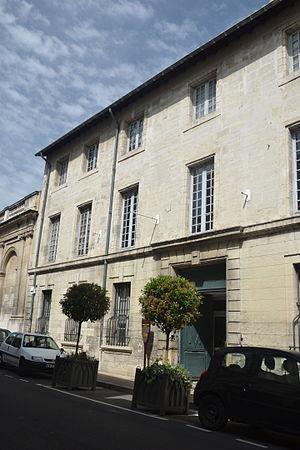
façade du musée Réquien à Avignon
Le musée Requien est le musée d'histoire naturelle d'Avignon, dans le Vaucluse. Ce muséum doit son essor au naturaliste Esprit Requien, qui est le plus réputé des scientifiques avignonnais de son époque. Issu d'une vieille famille de la bourgeoisie, il se consacre très tôt à la botanique. Dès l'âge de 18 ans, il s'occupe activement du Jardin botanique de la ville d'Avignon et constitue un herbier qui acquiert rapidement une grande importance.